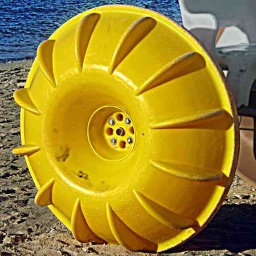
on the beach in Honolulu - the big wheel of a recreational water craft